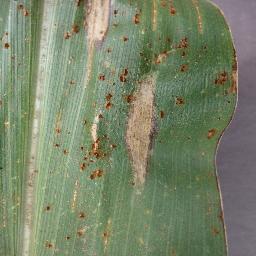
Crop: corn
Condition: (maize)_northern_blight